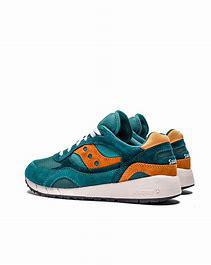
Brand: Saucony
Model: Shadow 6000